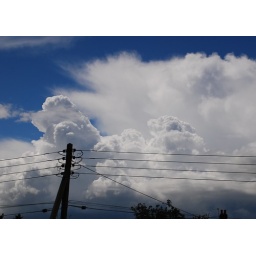
Just a cloud I spotted over the house